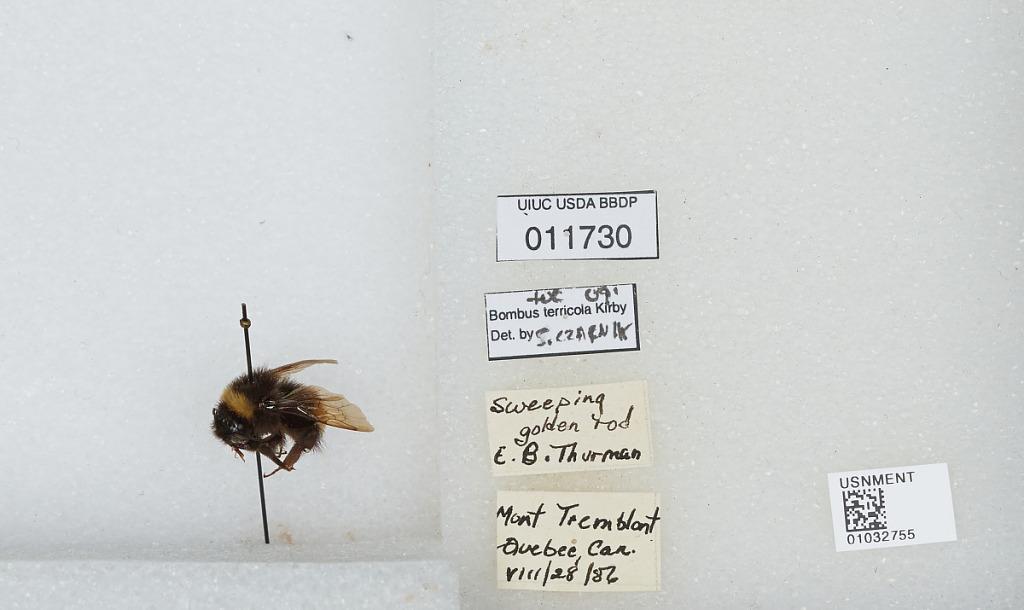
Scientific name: Bombus (Bombus) terricola Kirby
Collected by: E. Thurman
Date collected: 1956-8-26
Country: Canada
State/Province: Quebec
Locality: Mont Tremblant
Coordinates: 46.1614, -74.5603
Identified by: Czarnik, S.